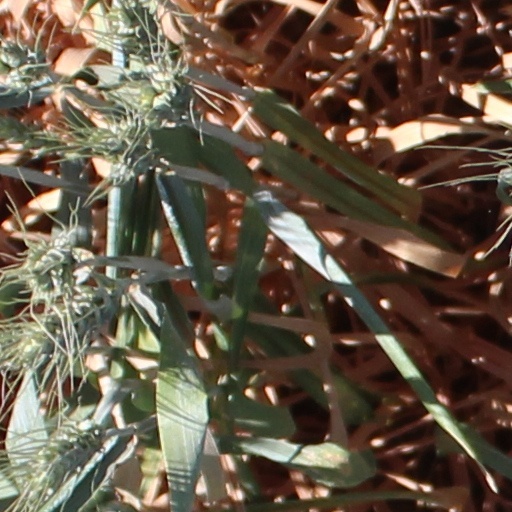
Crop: wheat